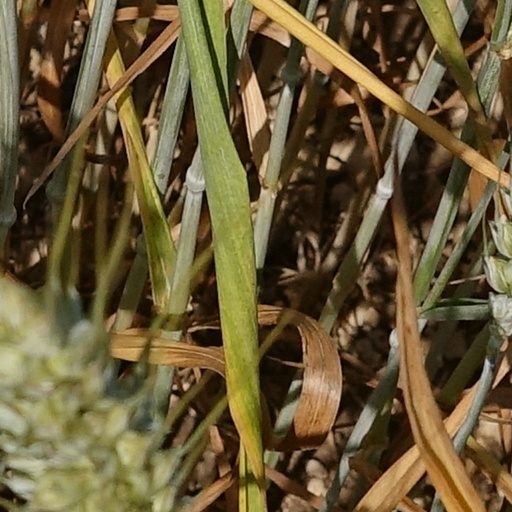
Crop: wheat